Bayangol (Buryatia)

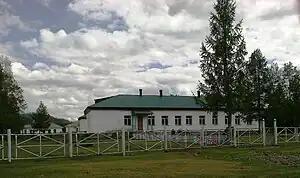
Rural hospital

The village is located in a mountainous taiga region, 65 km from the city of Zakamensk, 263 km from the railway station Dzhida and 425 km from the city of Ulan-Ude. The river Mylinka flows along the northern outskirts of the village.